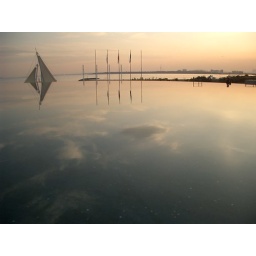
sky in the water